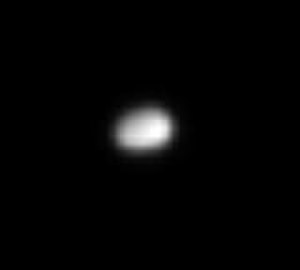
Polydeuces (måne)
Polydeuces set fra rumsonden Cassini-Huygens i 2006
Polydeuces set fra rumsonden Cassini-Huygens i 2006
Polydeuces er en af planeten Saturns måner: Den blev opdaget 21. oktober 2004 af et hold astronomer under ledelse af Carolyn C. Porco, og lige efter opdagelsen fik den den midlertidige betegnelse S/2004 S 5. Den 21. januar 2005 vedtog den Internationale Astronomiske Union at opkalde månen efter Polydeuces, også kendt som Castors bror Pollux fra den græske mytologi. På visse sprog, herunder fransk og spansk, kaldes denne måne for Pollux.